Dakotaraptor

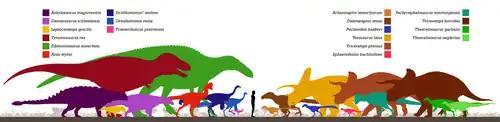
Size comparison of the fauna of the Hell Creek Formation ("Dakotaraptor" in caramel brown)

The keeled claw of the second toe, the "sickle claw", was used to bring down prey and had a more robust flexor tubercle than that of "Utahraptor". On the contrary, the third foot claw was relatively smaller in size than with other dromaeosaurids and seems not to have had an important function in attacking prey.